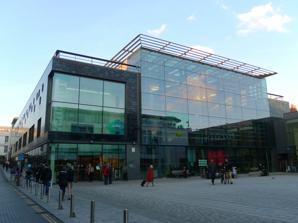
Building: Jubilee Library, Brighton
Country: United Kingdom
Year built: 2005
Public library in Brighton and Hove, UK Jubilee Library The library from the southwest 50°49′31″N 0°08′18″W / 50.8252°N 0.1383°W / 50.8252; -0.1383 Location Jubilee Square, Brighton , United Kingdom Type Public library Established 2005 Branch of Brighton & Hove Libraries Collection Size 176,000 (standard); 45,000 (Rare Books collection) Access and use Access requirements None Population served 277,965 Other information Director Sally McMahon (Head of Libraries) Website Jubilee Library Home Page References: The Jubilee Library is the largest running public library in the English city of Brighton and Hove . The Jubilee Library forms part of the Jubilee Square development in central Brighton, as a £50 million endeavour to regenerate a 40-year-old brownfield site . Opened in 2005 by the Princess Royal , the library has won several architectural design awards, and on one occasion dubbed, "A triumph" by the Pevsner Architectural Guides. In terms of the number of daily visitors (along with daily book loans/purchases), the library is one of the busiest in England. The library brought together facilities previously housed in separate sites. The library brought together facilities previously housed in separate sites. Several pieces of art were commissioned for the building and its environment. The building has been described as one of the most energy-efficient structures in England –  its carbon footprint is half that of a traditional public building of its comparable size, and natural energy is used throughout. History Prior to the Jubilee Library, Brighton Reference Library stood on Church Street, with a musical library and a studying library at other locations. From the 1960s onwards several plans were made and discussed for a new purpose-built-library, often in conjunction with other developments such as a combined car park and exhibition centre. In 1964, a building incorporating a swimming pool was built. In 1973, and in 1986 two sets of buildings were constructed: a mixed-use commercial and residential development with a library set below an ice rink. The most likely site in the late 1980s and early 1990s became the Music Library building and the adjacent former courthouse, on the opposite side of Church Street to the main library, but funding was not forthcoming. Brighton Reference Library on Church Street closed in 1999 after roughly a century of its opening, with a new temporary library opening in a 1960s former office building, Vantage Point. It was further from the city centre, but no other building was available at short notice that could hold all the stock. The Music Library, which had occupied a building on Church Street since 1964, moved there at the same time; the Local Studies collection was then put in the Church Street building until 2003. Vantage Point was open to the public until closing its doors on 30 October 2004. The Jubilee Street site Vantage Point, an office block in the New England Quarter , was used as a temporary library while Jubilee Library was being built. A large site behind Church Street, centred on Jubilee Street, had stood derelict since the former Central National Voluntary School was demolished in 1971, along with other buildings which included some old agricultural buildings behind the Waggon and Horses pub.  These, and the houses, workshops and other small buildings surrounding it, were accessed by a narrow lane whose site is now Jubilee Mews. The first suggestion that a central library should be built on this land was made in 1991. Brighton and Hove became a joint unitary authority in 1997, and the newly constituted Brighton & Hove Council applied for funding for a new library through a private finance initiative (PFI). The Government agreed to this in May 1998, and in January 1999 the council issued an invitation to tender for bidders for the contract to design and build the new library and associated buildings on the 4.3-acre (1.7 ha) site. In December 1999, three bids were shortlisted from those submitted, and in November 2000 property and infrastructure finance company Mill Group Consortium's joint bid with Norwich Union PPPF was successful in winning the PFI contract.  At the same time, Bennetts Associates and Brighton-based architects LCE Architects (Lomax Cassidy & Edwards) won the design contract, and construction firm Rok plc were chosen to build the library. The contract was signed on 31 March 2001. The new library was intended to be the focus of a large-scale mixed-use development which involved the creation of a new pedestrianised piazza and the reinstatement as a through route of Jubilee Street, severed when the surrounding derelict land became a makeshift car park. (The street was laid out in the 1840s across Jubilee Field, so named when a wealthy resident's free party for the town's poor people to celebrate George III 's Jubilee in 1809 brought in so many people that they spilled out of the Royal Pavilion stables and on to the adjacent field.) The name Jubilee Library was chosen to reflect this; a councillor's suggestion of Thabo Mbeki Library , in reference to the then incumbent South African President's period of study at the University of Sussex , was rejected. Opening Work on the £14 million building started in November 2002 and finished on 29 November 2004, in line with its schedule and budget. Staff and stock transferred to the new library and on 15 February 2005 The Princess Royal officially opened it. The public opening was on 3 March 2005—that year's World Book Day . It was immediately popular with residents and visitors: 2,000 people entered the building in its first two hours, and it became so crowded that the doors had to be closed temporarily and the toilets stopped flushing from overuse. Within two weeks, 3,000 new members joined, and numbers were still high six months later: about 16,500 joiners were recorded in that time.  Visitor and loan numbers by November 2005 greatly exceeded the average numbers during the Vantage Point period: about 358,000 visits were recorded and 336,000 items were lent. By the end of its first year, the library had 810,000 visits and 23,000 new members. Queen Elizabeth II visited the library on her full-day tour of the city in March 2007. By January 2008, Jubilee Library was the fifth most visited public library in England, behind only Birmingham Central Library , Manchester Central Library , Croydon Central Library and the Norfolk & Norwich Millennium Library —all of which serve much larger regional populations. In 2007, 900,000 visits were recorded and lent about 700,000 items; only three English libraries issued more in that time. The library started to open seven days a week in April 2008, and in 2009 annual visits exceeded 970,000. By 2014 visits had exceeded one million, making it the busiest library in the South East England region and the second busiest in the country, subsequently, the 2014/15 financial year saw a decline to fifth place nationally with just over 952,000 visits. Several artworks were commissioned for the library and its environs in 2005. By the end of that year, the Jubilee Square development was largely complete. Jubilee Street was reopened to traffic in December, three months after £30 million was spent on new shops, offices and restaurants on its west side; and a PizzaExpress restaurant was built on the east side of the square.  Two years later, the south side of the square was finished when a hotel opened opposite the library. Architecture A view of the library's spacious interior, with "floating" first floor. The glass façade faces south on to Jubilee Square. The timber and glass benches in front were one of three artworks commissioned for the library. The west façade has imitation mathematical tiles and windows at irregular intervals. Jubilee Library has been widely praised for its design, use of materials and sustainability . It has been called "a rare example of first-class design emanating from the controversial Private Finance Initiative", "a triumph ... carefully wrought but nonetheless striking", "crisp, simple ... and pack[ing] a surprising architectural punch" and "a stunning piece of architecture that enhances its location". The scheme architects were Bennetts Associates and Brighton firm LCE Architects (Lomax Cassidy & Edwards); the lead architects of the respective firms have a long association. The south-facing entrance is fully glazed and creates a smooth transition from the square to the interior.  To the east, a "slightly austere translucent glass box" projects slightly and is topped by an angled brise soleil . Further to the east, the wing containing staff and conference rooms is faced with glazed blue tiles which imitate mathematical tiles —an 18th-century design element used frequently in Brighton but rarely found elsewhere. The west side is the only other clearly visible elevation (it faces Jubilee Street); the ground floor is continuously glazed, and above this layers of blue and green imitation mathematical tiles are interspersed with windows at irregular intervals. The tiles were glazed by hand in the local area.  Architecture critic Hugh Pearman praised their use "at a time when every other building in the western world seems to have an off-the-peg terracotta skin". The interior has been described as "cathedral-like", "lofty [and] noble". Comparisons have been made between it and the mid 19th-century works of French architect Henri Labrouste , such as the Sainte-Geneviève Library and the Bibliothèque nationale de France , and also the work of Frank Lloyd Wright . The two-storey forum-style space is interspersed with large white-painted concrete columns splayed at the top. Natural light comes in through the south-facing glass front and is directed by a giant screen in the form of a louvre which, along with steel and glass passageways, divide the outer glass wall from the interior. These passages form a u -shaped surround at first-floor level, behind which are staff rooms, stock rooms, conference facilities and other administrative functions.  They are partly lined with beech panels. The main artwork is visible through a two-storey window above the main entrance. Uncover–Discover by Georgia Russell consists of large filigree -style paper letters suspended from the ceiling. Inside the children's section is the Wall of a Thousand Stories by Kate Malone—a series of multicoloured ceramic plaques. Another art installation, Liquidus , also has a functional role: it is a pair of "primeval" timber and glass benches which are lit from beneath after dark.  Caroline Barton designed the benches, which are in the square in front of the entrance. Sustainability The interior is lit through this glazed wall with a floor-to-ceiling louvre-style screen. The library is a 21st-century building designed with sustainable principles : Brighton & Hove City Council describes it as "one of the most energy efficient public buildings in the country", and the Building Research Establishment gave its sustainable features an "excellent" grade in 2002 during the construction phase. Solar and wind energy are used to heat and cool the building naturally, except during extremes of temperature. Air is taken in from outside, circulates through the building through spaces in the walls and under the heat-absorbing floor, and is pushed out through roof vents. The architects planned three revolving funnels to let the air out and "dramatise" the roofline, but this feature was dropped before construction. Rainwater is harvested from the roof, collected in a 10,000-litre (2,600 US gal) tank and used in the toilets. Internal lighting automatically adjusts to the conditions. Awards In 2005, the year it opened, Jubilee Library won ten awards. It came top in the partnership and delegates' choice categories in the Public Libraries Group Award from the Chartered Institute of Library and Information Professionals . The Chartered Institution of Building Services Engineers declared it their Major Project of the Year, and it was the "Operational Project with Best Design" at the Public–Private Finance Awards. The Royal Institute of British Architects gave it their Regional Award, the Concrete Society awarded the library a Certificate of Excellence, and the Sussex Heritage Trust gave it their Community Award. At the British Construction Industry Awards , Jubilee Library won the Prime Minister's Better Public Buildings Award and the Building Projects Award. The Jubilee Square development as a whole won the "Best Practice in Regeneration Award for Best Design-led Regeneration Project", given by the British Urban Regeneration Association. Four more honours followed in 2006: a Civic Trust Award , The Observer newspaper's Ethical Award in the Buildings category, an International Green Apple Award for the Built Environment and Architectural Heritage, and (jointly with another project) the Art and Work Award for a Site-specific Commission. The project was also a finalist or runner-up in contests including the 2005 Stirling Prize —an international competition run by the Royal Institute of British Architects. Impact and reception The library has large areas of open space. The Jubilee Square development as a whole has been praised for linking two important historic parts of the city centre—the North Laine and the Royal Pavilion grounds—which had previously been isolated from each other by the "desolate space" of temporary car parks and wasteland. The library's opening and success encouraged commercial development round it, which in turn helped to pay for it through the 25-year private finance scheme set up in 2000. However, the private investment wasn't celebrated by all, with Owen Hatherley calling it "a pretty, thoughtful building fighting against its PFI execution and the signage of Pizza Express ... the idea seems to be that a public good must always be offset by private concession". The council estimated in 2005 that the library and the associated commercial development would generate £20 million for the city's economy, based on increased spending by visitors and the creation of hundreds of jobs. It spent £1.6 million of public money on the scheme, so a greater than tenfold return on investment was expected. The new library saw visitor numbers which were three times greater than before, loans were 70% higher and thousands more people had joined Brighton & Hove Libraries. The private finance contract allowed the council to buy new stock at preferential rates, and about 20,000 new items were added in the first few months. Some internal design features have been criticised. Only a single staircase on one side of the building connects the three storeys. It leads into "claustrophobic" corridors which contrast with the open spaces of the main building. The large internal space makes the stock displays appear modest. The shelving units have been described as "awful" and "well below the design quality" of the rest of the library. The opening hours were considered inadequate by some, but were later extended. Services The library is open 7 days a week, offering book lending, Wi-Fi, computer use, newspapers, exhibition space and a dedicated British Library Business & IP Centre. They also run dedicated sessions for getting people online, film screenings, children's events and have held drag queen storytime . The library has also held dedicated programmes for LGBT+ History Month , Black History Month and Refugee Week . It is also a venue used as part of Brighton Fringe . See also Libraries in Brighton and Hove References Notes